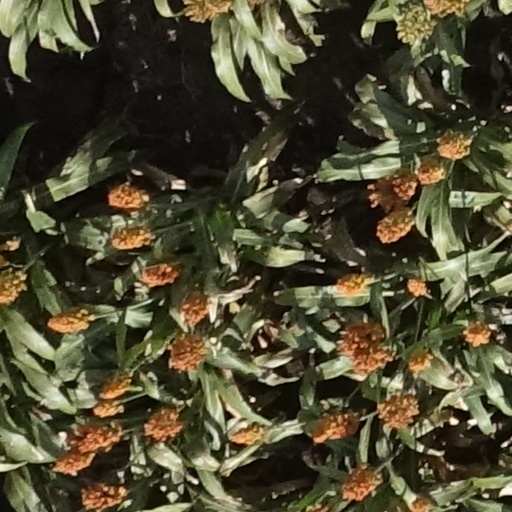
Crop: sorghum